Sumberawan

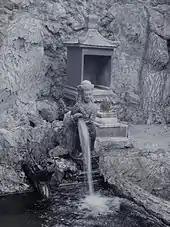
Water spring at Sumberawan

Built at an altitude of 650 m above sea level, at the foot of Mount Arjuno, the scenery around this temple is quite beautiful. The temple is located near a water spring with a very clear water, thus gave the name of the temple; "Sumber-awan", in Javanese "sumber" means "water spring", while "awan" means "noon". It is thought the clear spring in the past is considered as a holy spring, essential for Hindu-Buddhist rituals. Thus the shrine was built as the landmarker, the guardian and the protector of the water spring.